Canadian Canoe Museum

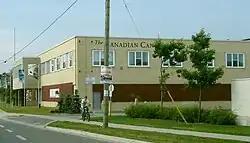
The Canadian Canoe Museum Building before relocation

It was founded as the Kanawa Museum, which was also called the Kanawa International Collection of Canoes, Kayaks and Rowing Craft, in 1957 by Kirk Wipper at Camp Kandalore, north of Minden, Ontario, when a friend presented Professor Wipper with a dugout made circa 1890. Over the years, the collection grew. It was housed inadequately in wooden buildings at Kandalore, and by the late 1980s it was becoming clear that a new home would be needed. Wipper transferred control of his historic collection in 1994 to the organization now called the Canadian Canoe Museum. The museum now holds the largest collection of its kind, with more than 600 canoes and kayaks, and a thousand related artifacts. The museum opened its doors to the public at its new location, a former outboard motor factory in Peterborough, on Canada Day in 1997.